Combe Hay

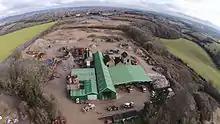
The Fuller's Earth Works at Combe Hay in 2015

Combe Hay was known in the Domesday Book as Cumb. The parish of Combe Hay was part of the Wellow Hundred.